Governor of North Carolina

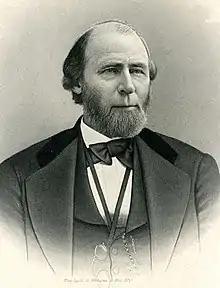
William Woods Holden is the only North Carolina governor to have been impeached and removed from office.

In 1868, North Carolina ratified a new constitution which extended the governor's term of office to four years but limited the holder to one term. Under the 1868 constitution, the governor's executive power was derived from the following provision: "The executive department shall consist of a governor, in whom shall be invested the supreme executive power of the State." The new constitution also granted the governor appointive powers, allowing them to appoint "all officers whose offices are established by this Constitution, or which shall be created by law, and whose appointments are not otherwise provided for" with the advice and consent of the Senate. The document also affirmed the governor's power to grant pardons, reprieves, and commutations. Over time, this was interpreted to included paroles. The Council of State was revised to include several other popularly-elected executive officials serving "ex officio". Under the constitution, the governor called and presided over the council's meetings but was not a formal member of the body.